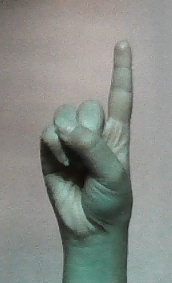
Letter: bb